Ministry of Social Affairs (Spain)

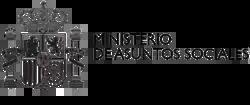
Department's logo from 1988 to 1996.

The Ministry of Social Affairs (MAS), since 2023 known as Ministry of Social Rights, Consumer Affairs and 2030 Agenda, is a department of the Government of Spain responsible for the government policies on social services, family, minors protection, disability and prevention of youth crime, adoptions and foster care and the promotion of cultural communication and youth association. Likewise, the department is responsible for the government policies on animal welfare and UN Sustainable Development Goals.